Roads in Tajikistan

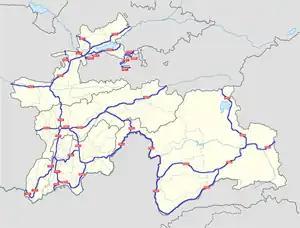
Map of Highways of International importance in Tajikistan

The highways in Tajikistan are divided into two groups, based on the level of their significance whose names differ by a code letter.